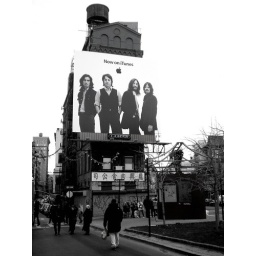
An iTunes billboard and wooden water tank above Canal Street, Lower Manhattan.